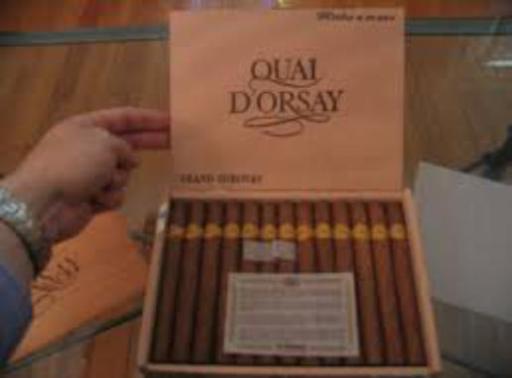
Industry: Necessities